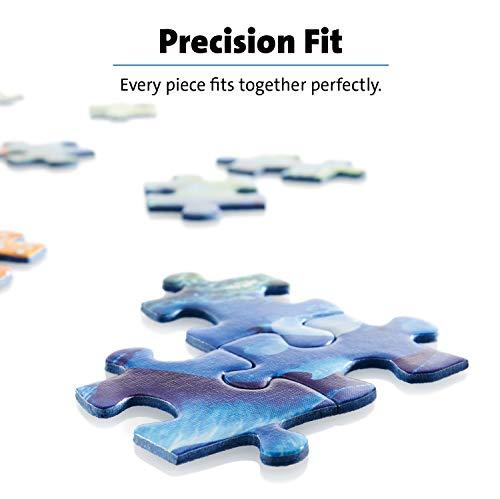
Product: Ravensburger 19860 Shadows Jigsaw Puzzle (1000 Piece)
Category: Toys & Games | Puzzles | Jigsaw Puzzles
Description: Great Condition.
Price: $19.99
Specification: ProductDimensions:14.8x10.8x2.2inches|ItemWeight:1.87pounds|ShippingWeight:1.9pounds(Viewshippingratesandpolicies)|DomesticShipping:ItemcanbeshippedwithinU.S.|InternationalShipping:ThisitemcanbeshippedtoselectcountriesoutsideoftheU.S.LearnMore|ASIN:B078XL2X4F|Itemmodelnumber:19860|Manufacturerrecommendedage:12-15years